Tikal

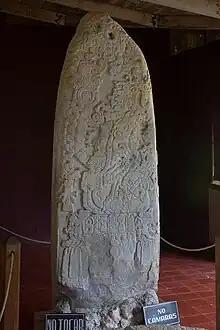
Stela 31, with the sculpted image of Siyaj Chan Kʼawiil II

The Lost World Pyramid (Structure 5C-54) is the largest structure in the Mundo Perdido complex. It lies in the southwest portion of Tikal's central core, south of Temple III and west of Temple V. It was decorated with stucco masks of the sun god and dates to the Late Preclassic; this pyramid is part of an enclosed complex of structures that remained intact and un-impacted by later building activity at Tikal. By the end of the Late Preclassic this pyramid was one of the largest structures in the Maya region. It attained its final form during the reign of Chak Tok Ichʼaak in the 4th century AD, in the Early Classic, standing more than high with stairways on all four sides and a flat top that possibly supported a superstructure built from perishable materials. Although the plaza later suffered significant alteration, the organization of a group of temples on the east side of this complex adheres to the layout that defines the so-called E-Groups, identified as solar observatories.